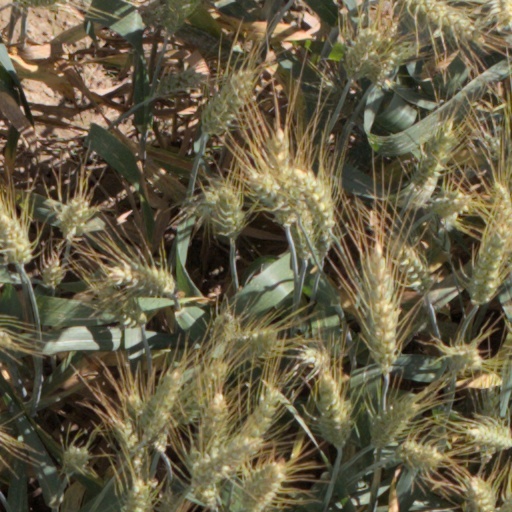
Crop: wheat